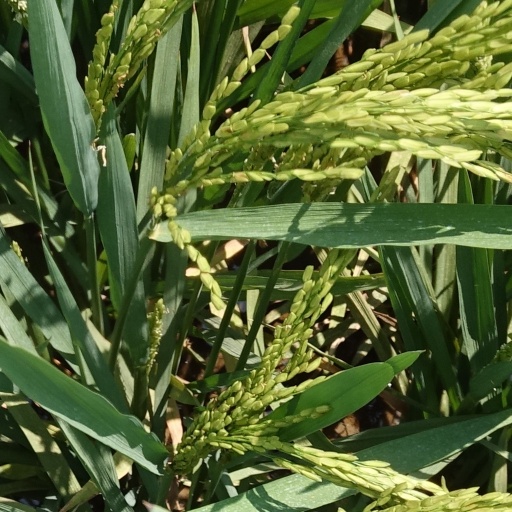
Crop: rice